Public toilet

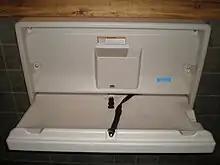
A foldable changing table, open

Modern public toilets may be designed with a labyrinth entrance (doorless entry), which prevents the spread of disease that might otherwise occur when coming in contact with a door. Doorless entry provides visual privacy while simultaneously offering a measure of security by allowing the passage of sound. Doorless entry also helps deter vandalism; fewer audible clues to another person entering discourages some vandals. Doorless entry may also be achieved simply by keeping an existing door propped open, closed only when necessary.